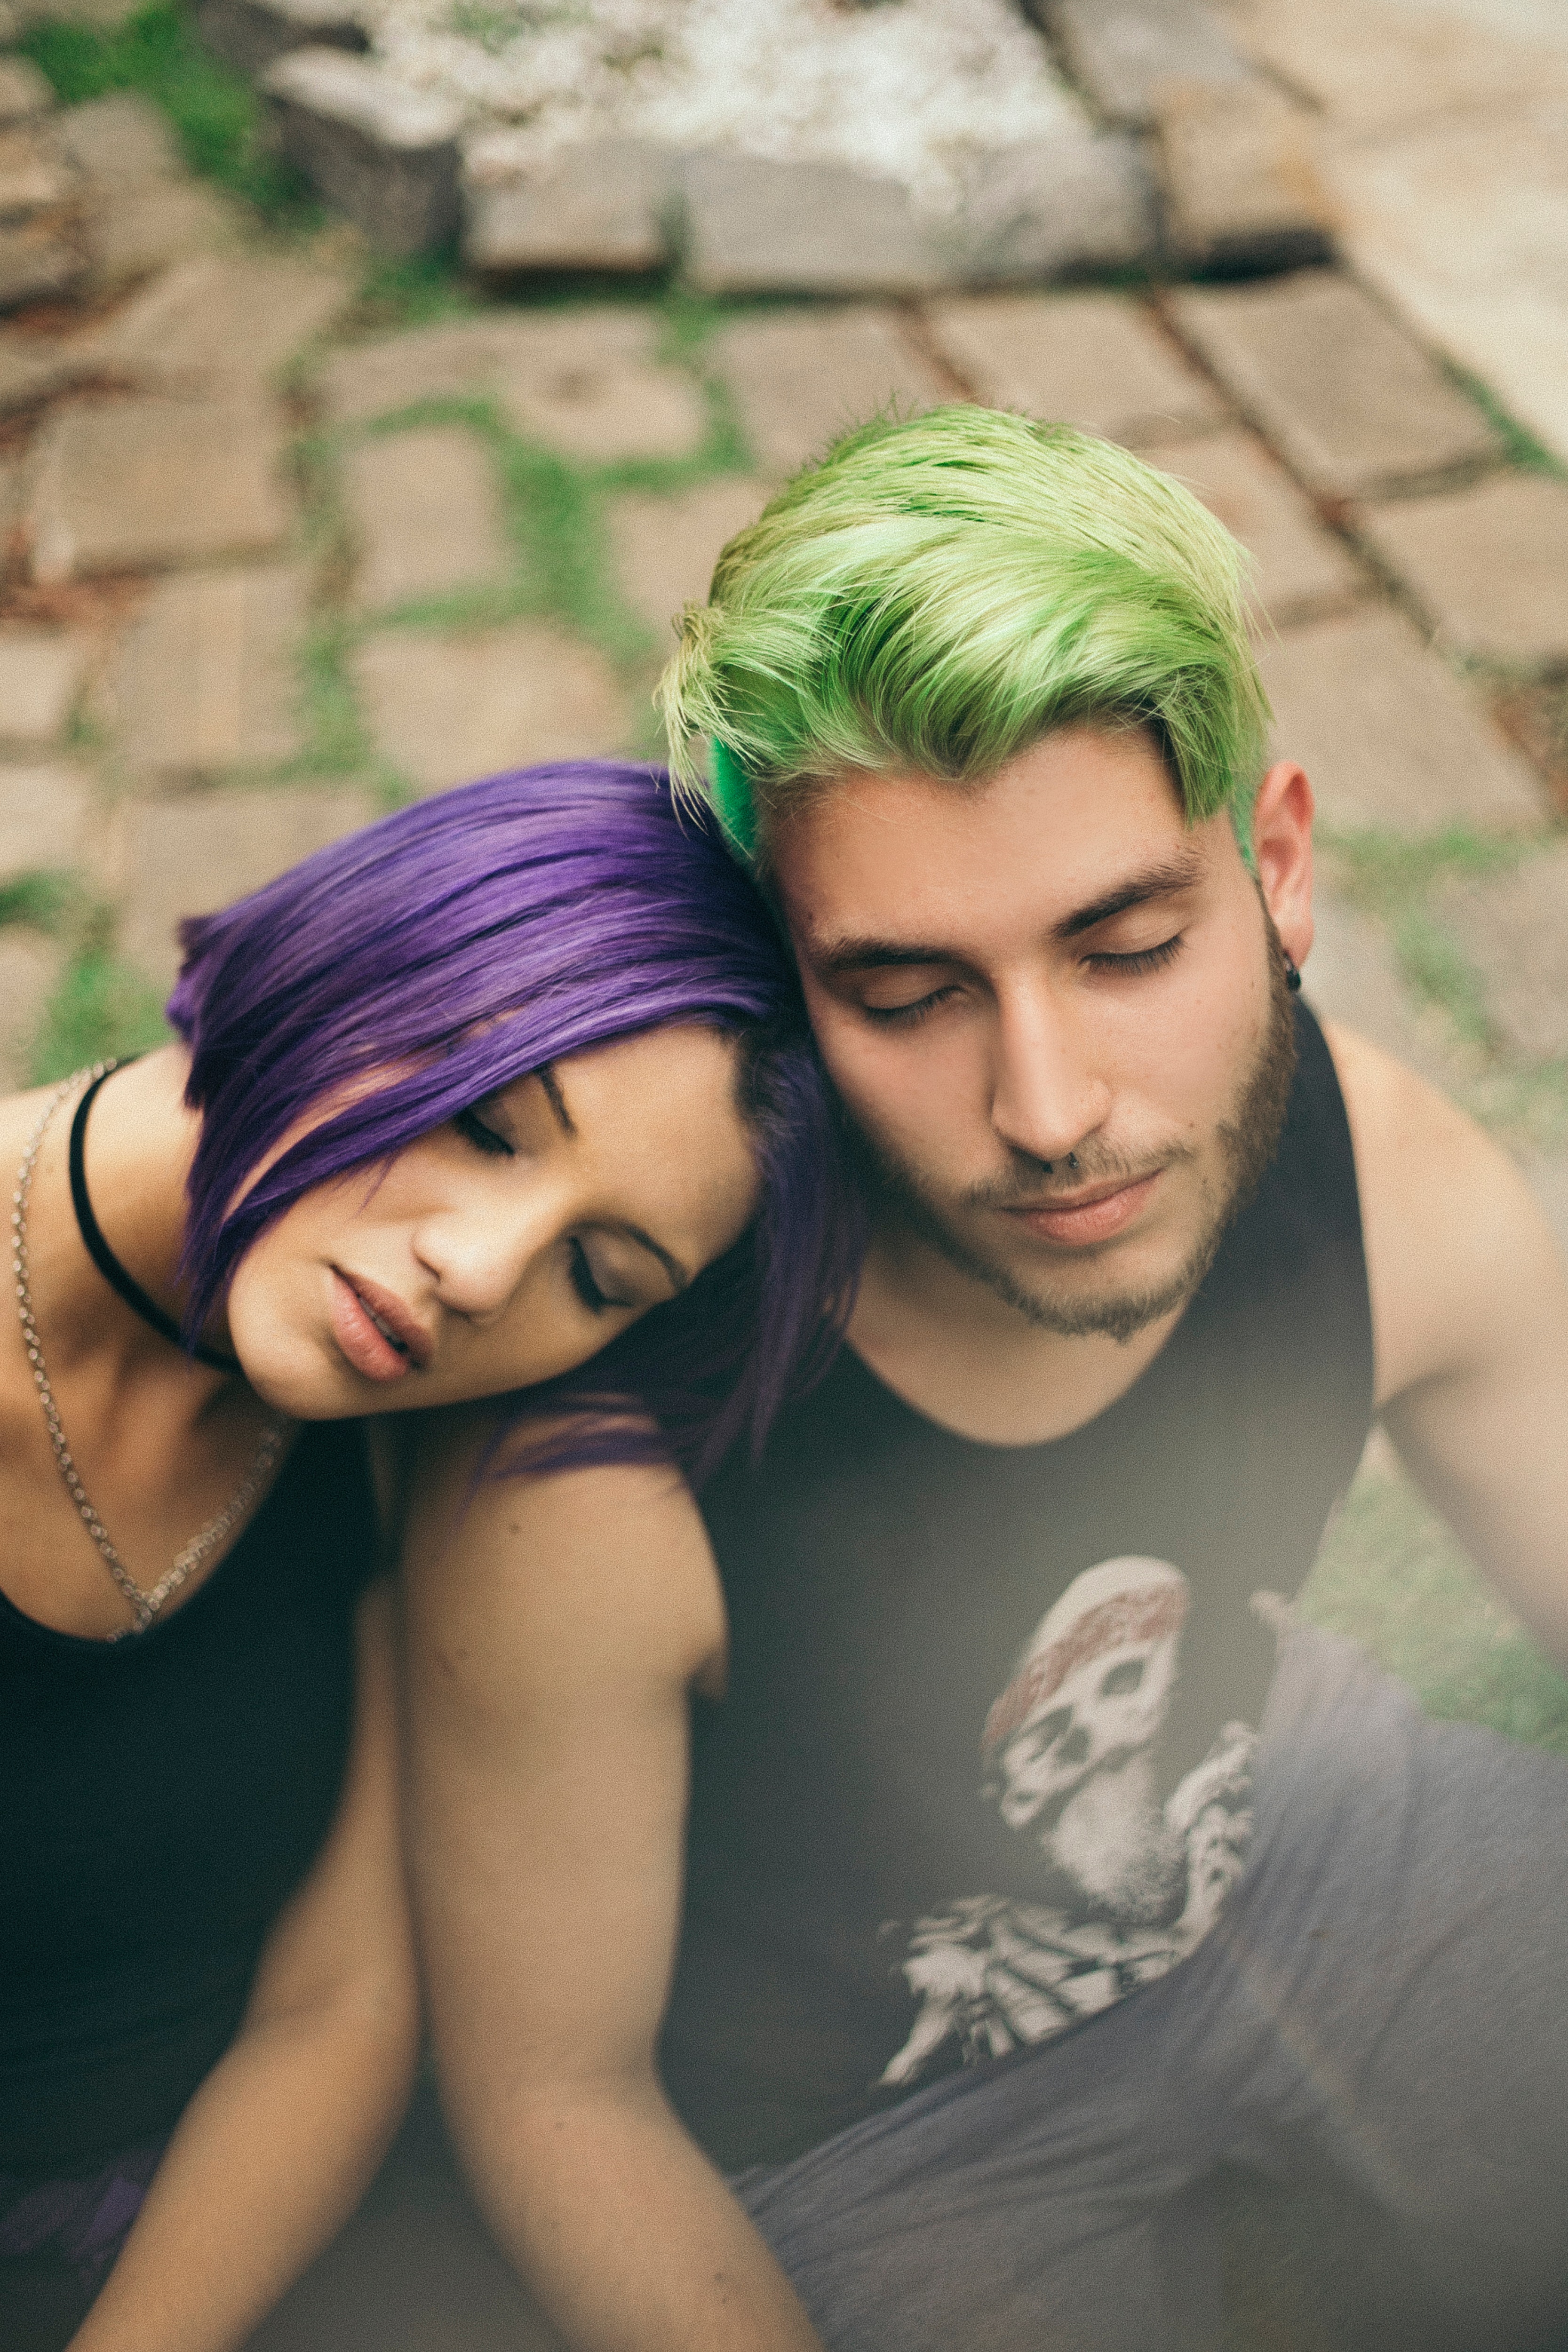
hair, green, cool, forehead, beauty, eye, friendship, fun, hair coloring, muscle, photography, fictional character, fawn, black hair